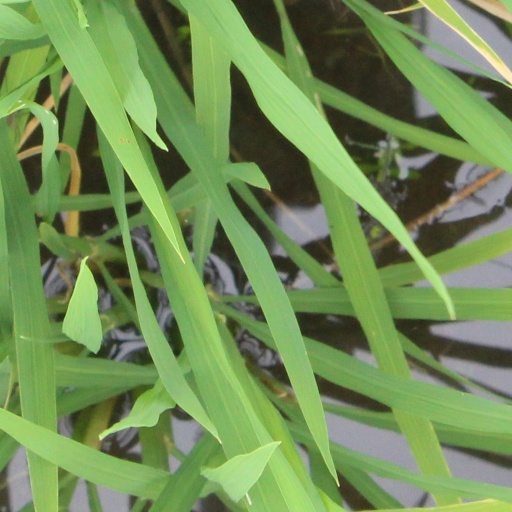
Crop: rice